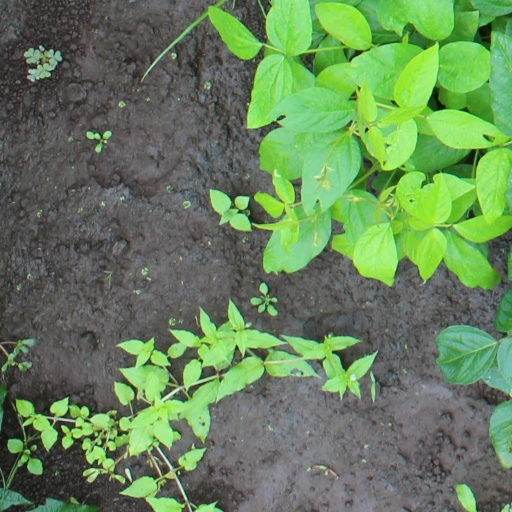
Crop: soybean